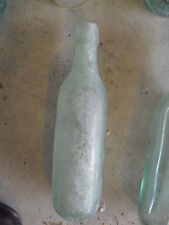
Label: glass